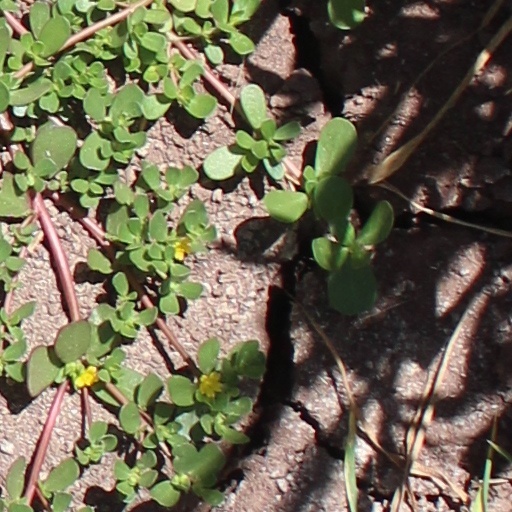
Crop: wheat